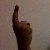
The image shows a hand gesture representing the number 1 in Indian Sign Language.